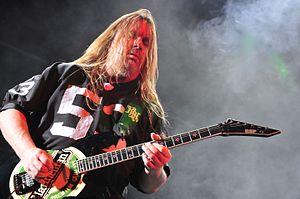
Jeff Hanneman, né le 31 janvier 1964 à Oakland et mort le 2 mai 2013 à Hemet, est un musicien, auteur-compositeur américain. Il était, avec Kerry King, l'un des deux membres fondateurs de Slayer, groupe américain leader du mouvement de thrash metal depuis sa formation au début des années 1980. Il jouait spécifiquement sur des guitares ESP. Il était connu pour sa fascination envers l'histoire et la guerre.